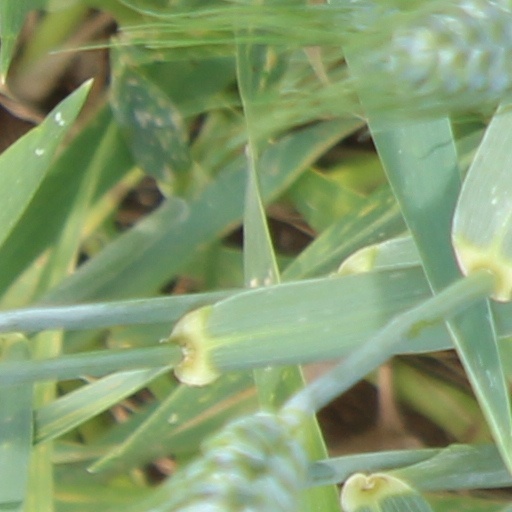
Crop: wheat